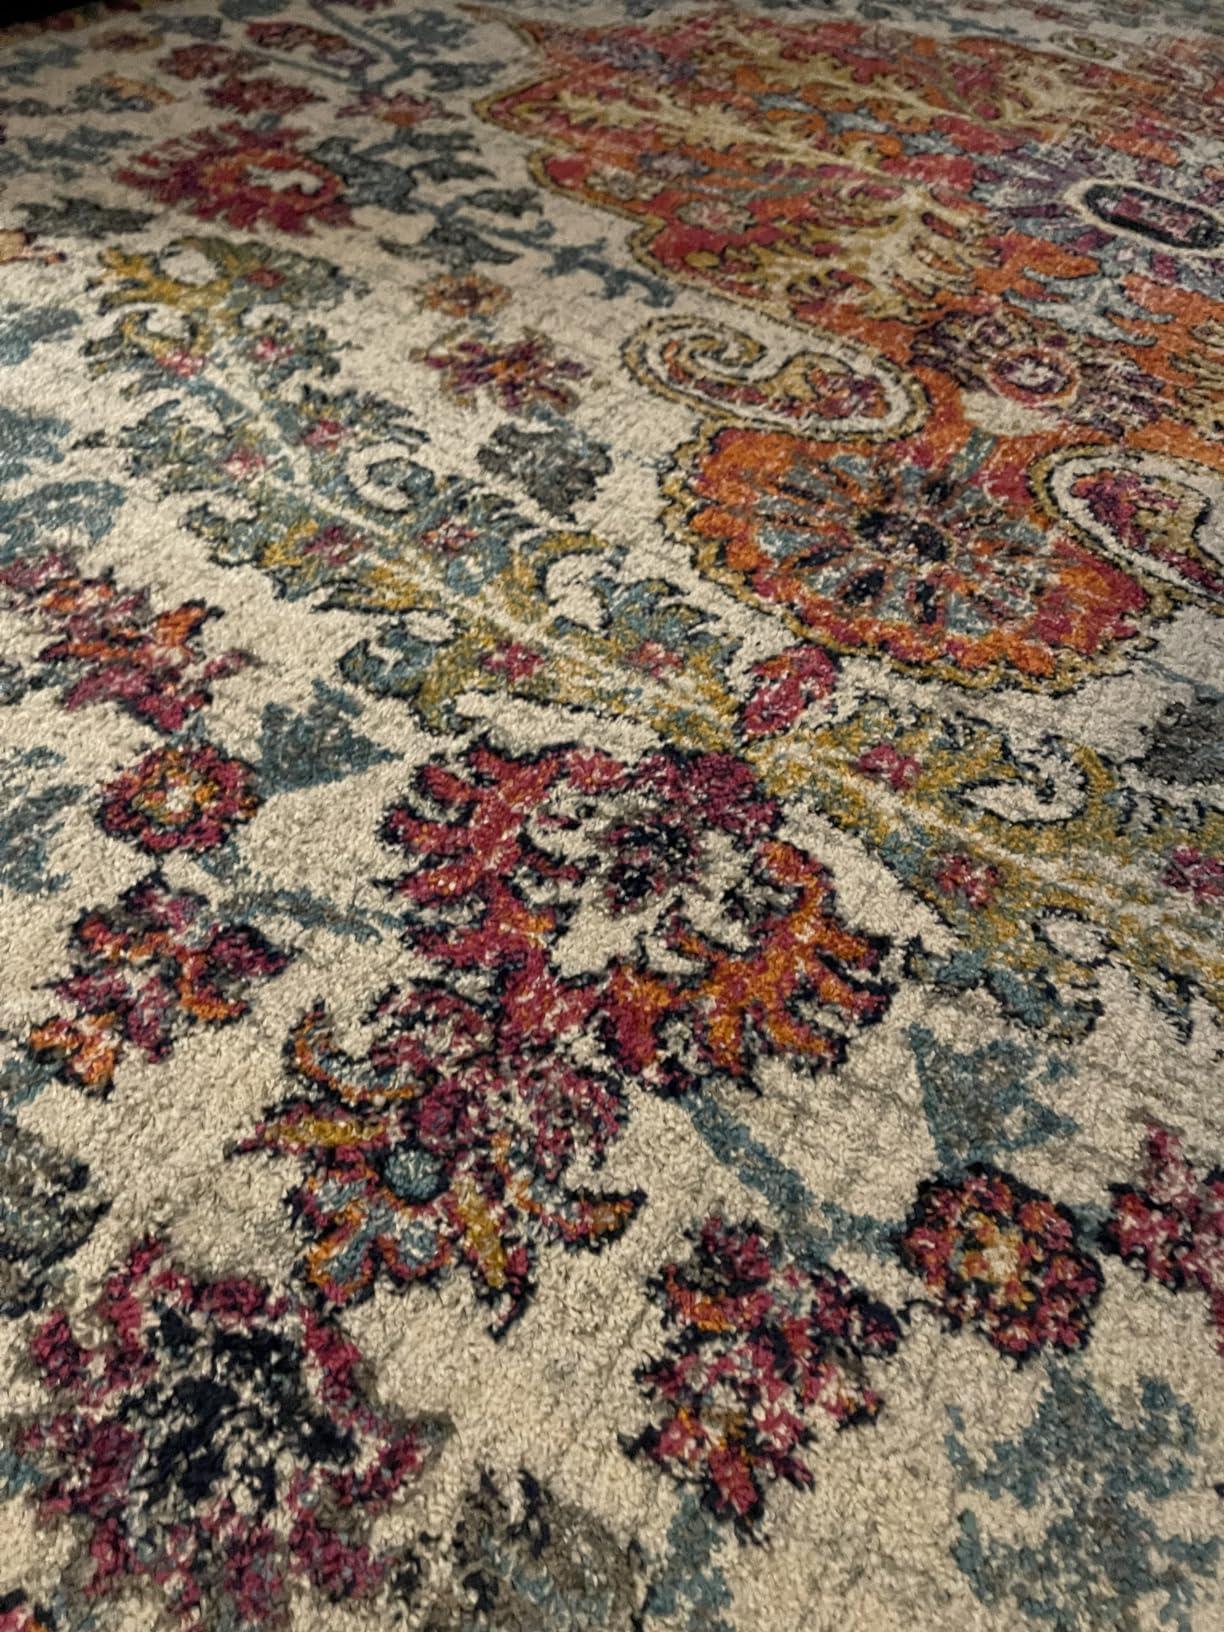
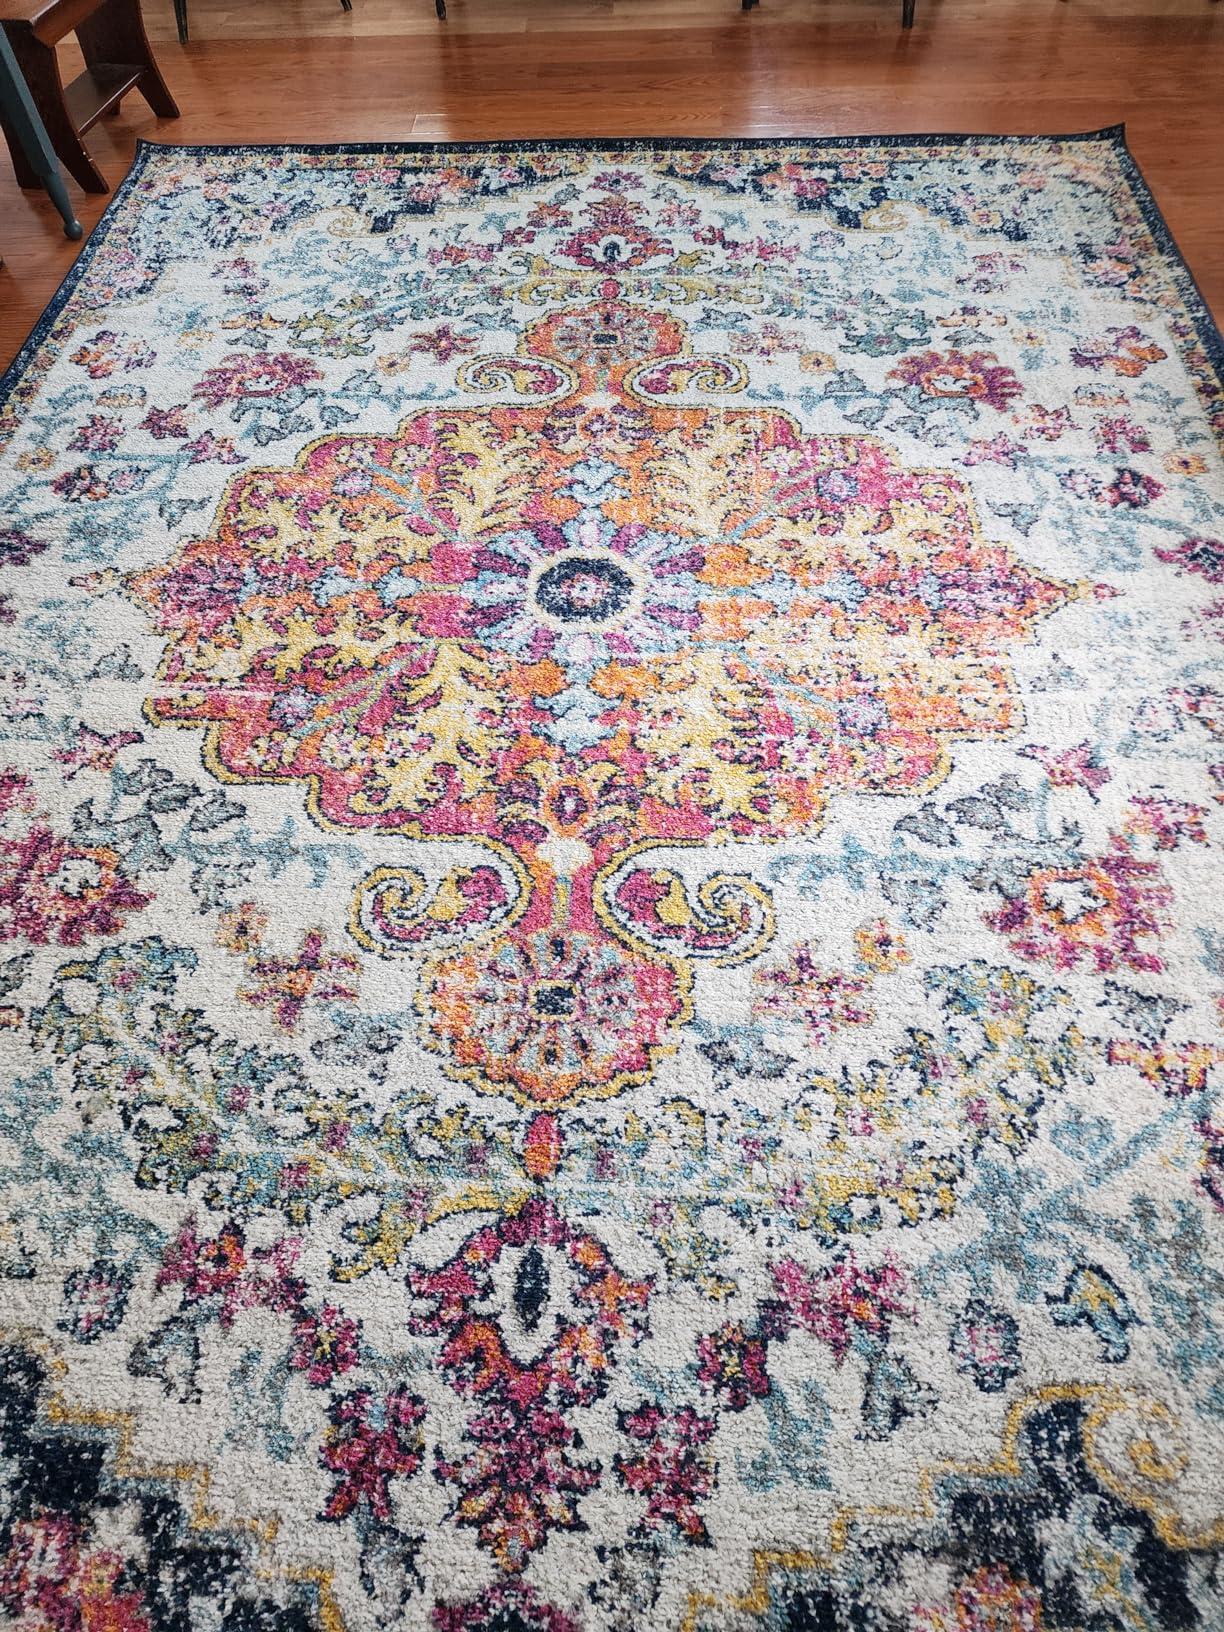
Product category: misc
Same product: yes